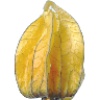
Label: physalis_with_husk